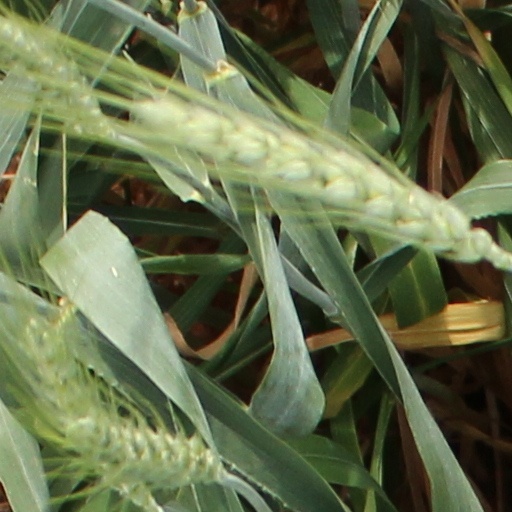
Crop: wheat